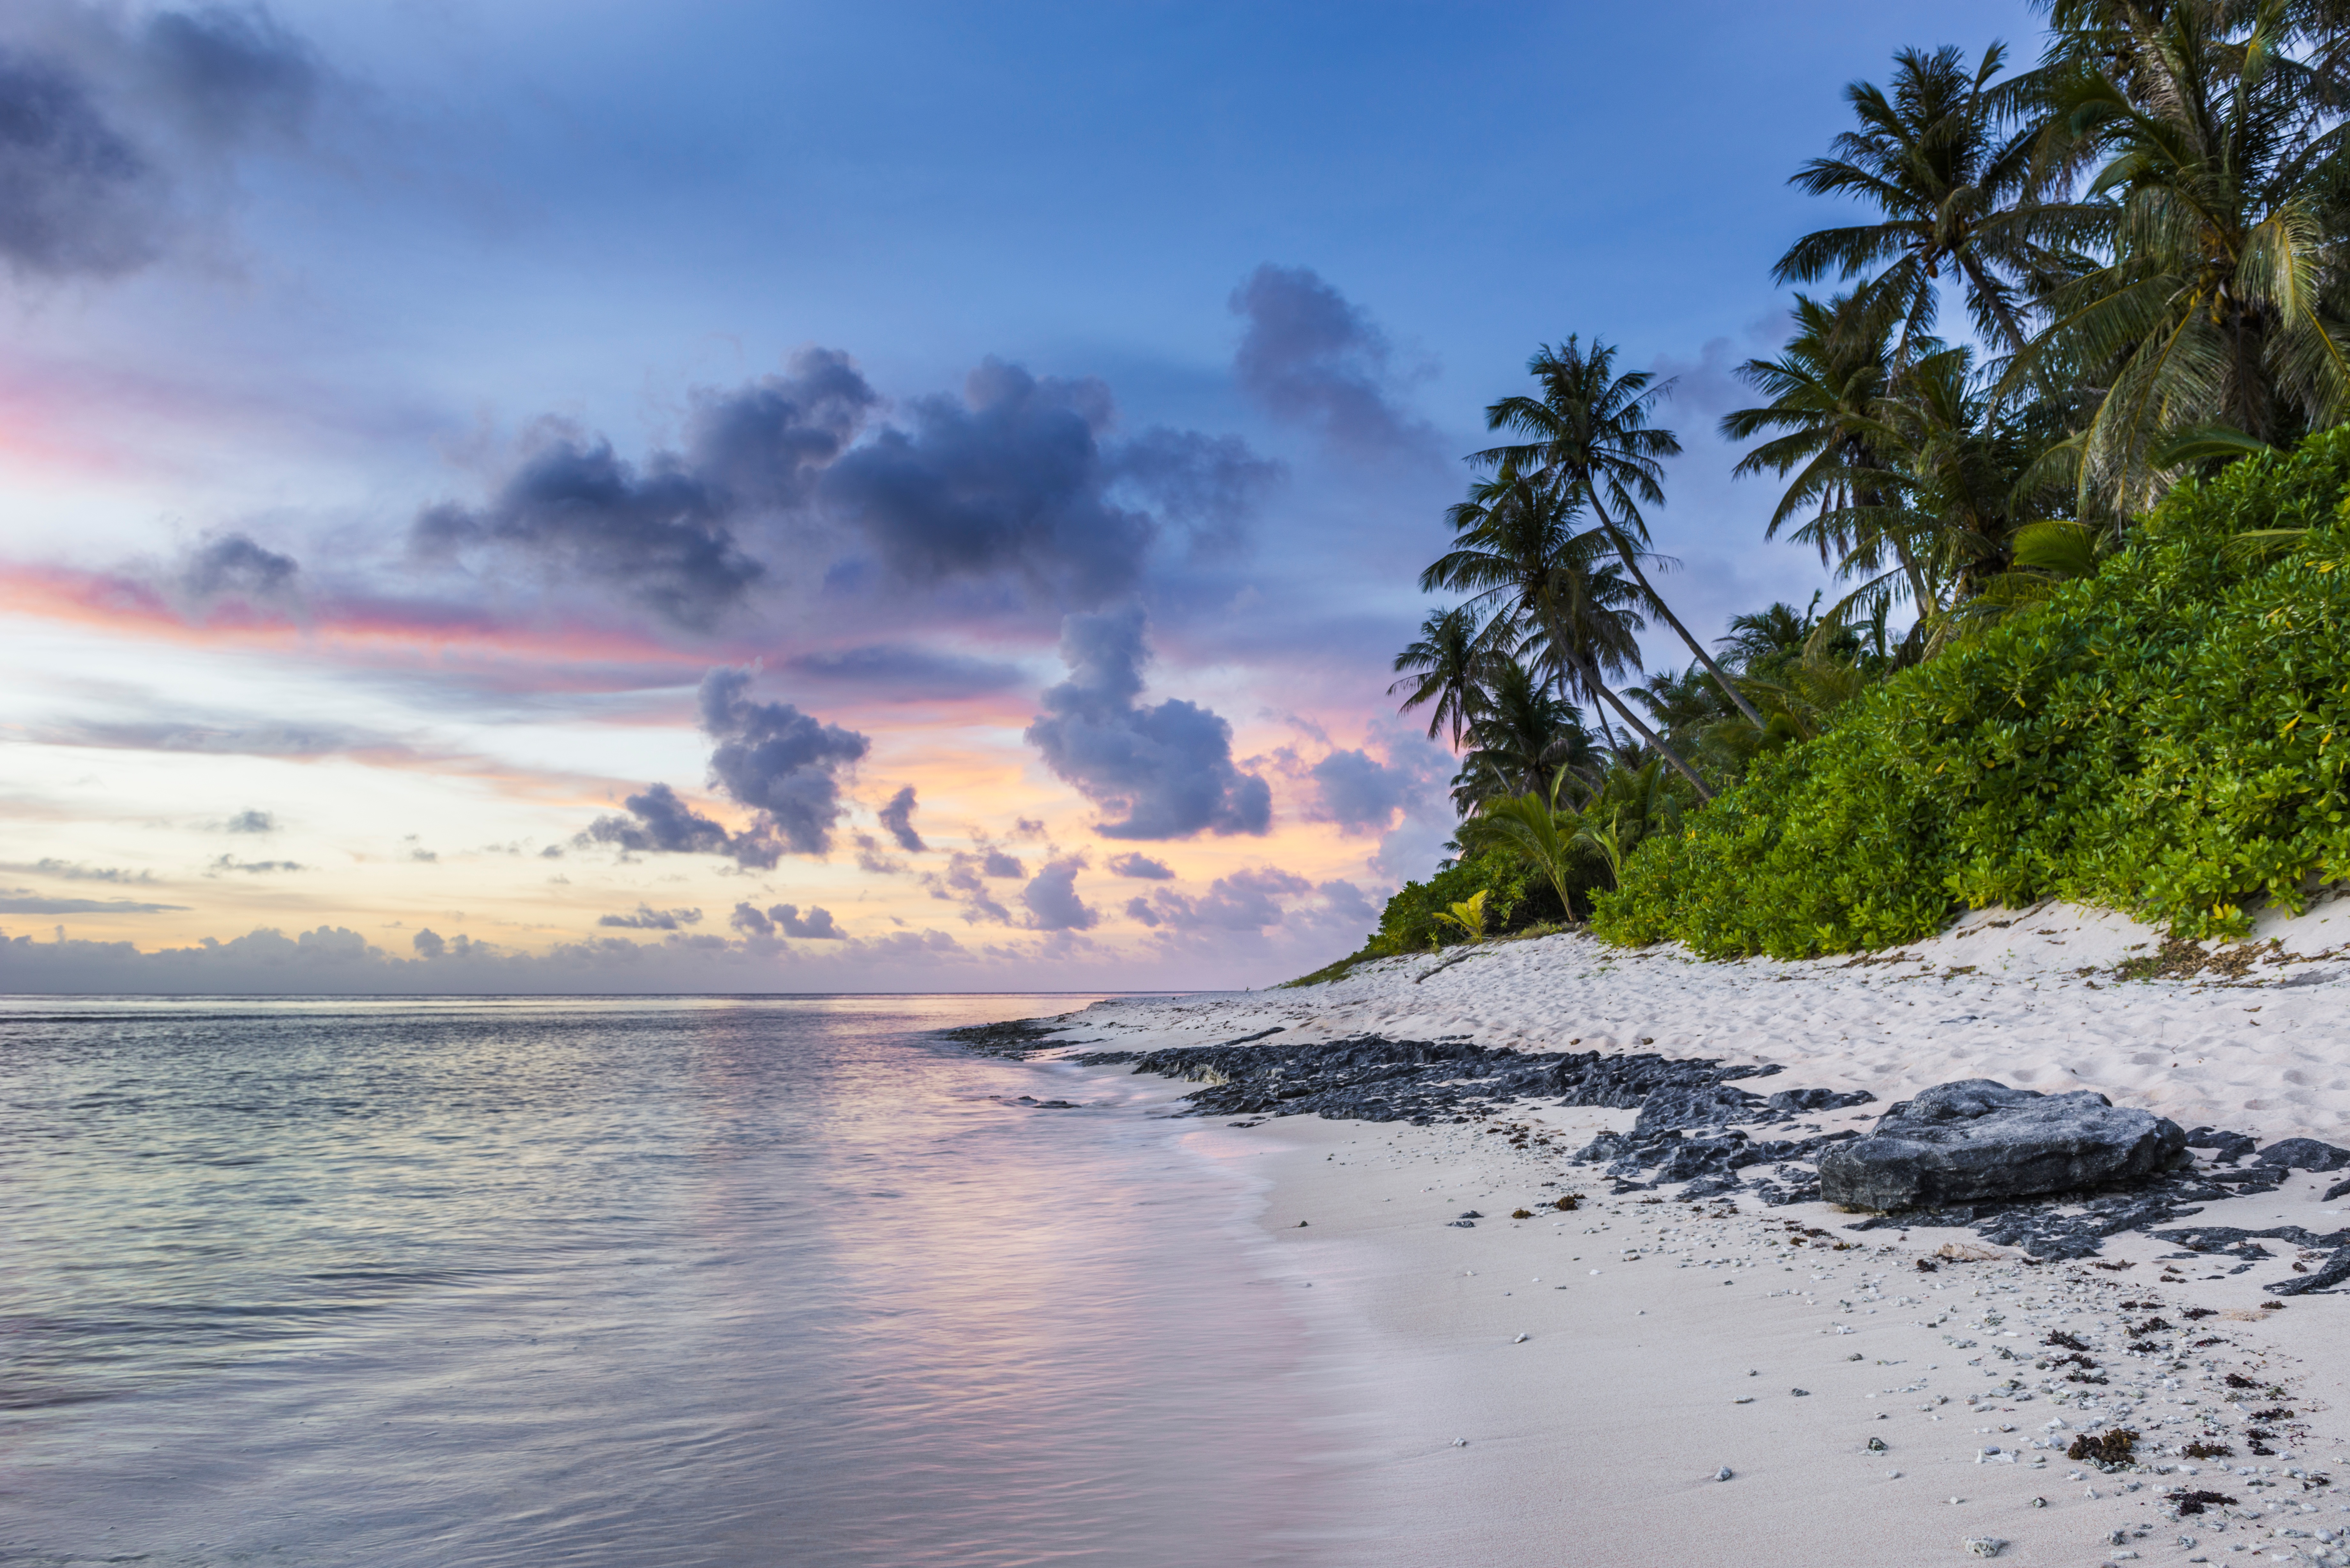
beach, sea, coast, sand, ocean, cloud, sky, sunset, shore, wave, cove, bay, terrain, body of water, geographical feature, wind wave